Rather Die Young

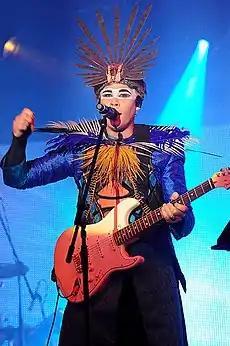
Luke Steele ("pictured") co-wrote "Rather Die Young" with Beyoncé and Jeff Bhasker.

"Rather Die Young" was written and produced by Beyoncé, Jeff Bhasker, and Luke Steele at Enormous Studios, in Los Angeles, in 2011. Cole Kamen-Green, Alex Asher and Josiah Woodson played the trumpets while Nick Videen and Drew Sayers were on the tenor and alto saxophones. The horn were arranged by Shea Taylor. Jordan Young then recorded Beyoncé's vocals at the MSR Studios and KMA Studios, in New York City; Steele and Billy Kraven served as background vocalists. Tony Maserati mixed the track, while Pete Wolford, Ryan Kelly, Serge Nudel, Justin Hergett and Jon Castelli all assisted in the audio engineering of "Rather Die Young"; both tasks were executed at the RMC Studio, in Los Angeles. Speaking about what motivated her to record a song in the vein of "Rather Die Young", Beyoncé said: "I really want people to think when they listen to my music. I want it to help them through their painful memories, their painful moments, and their most happy moments. I want it to be a conversation."